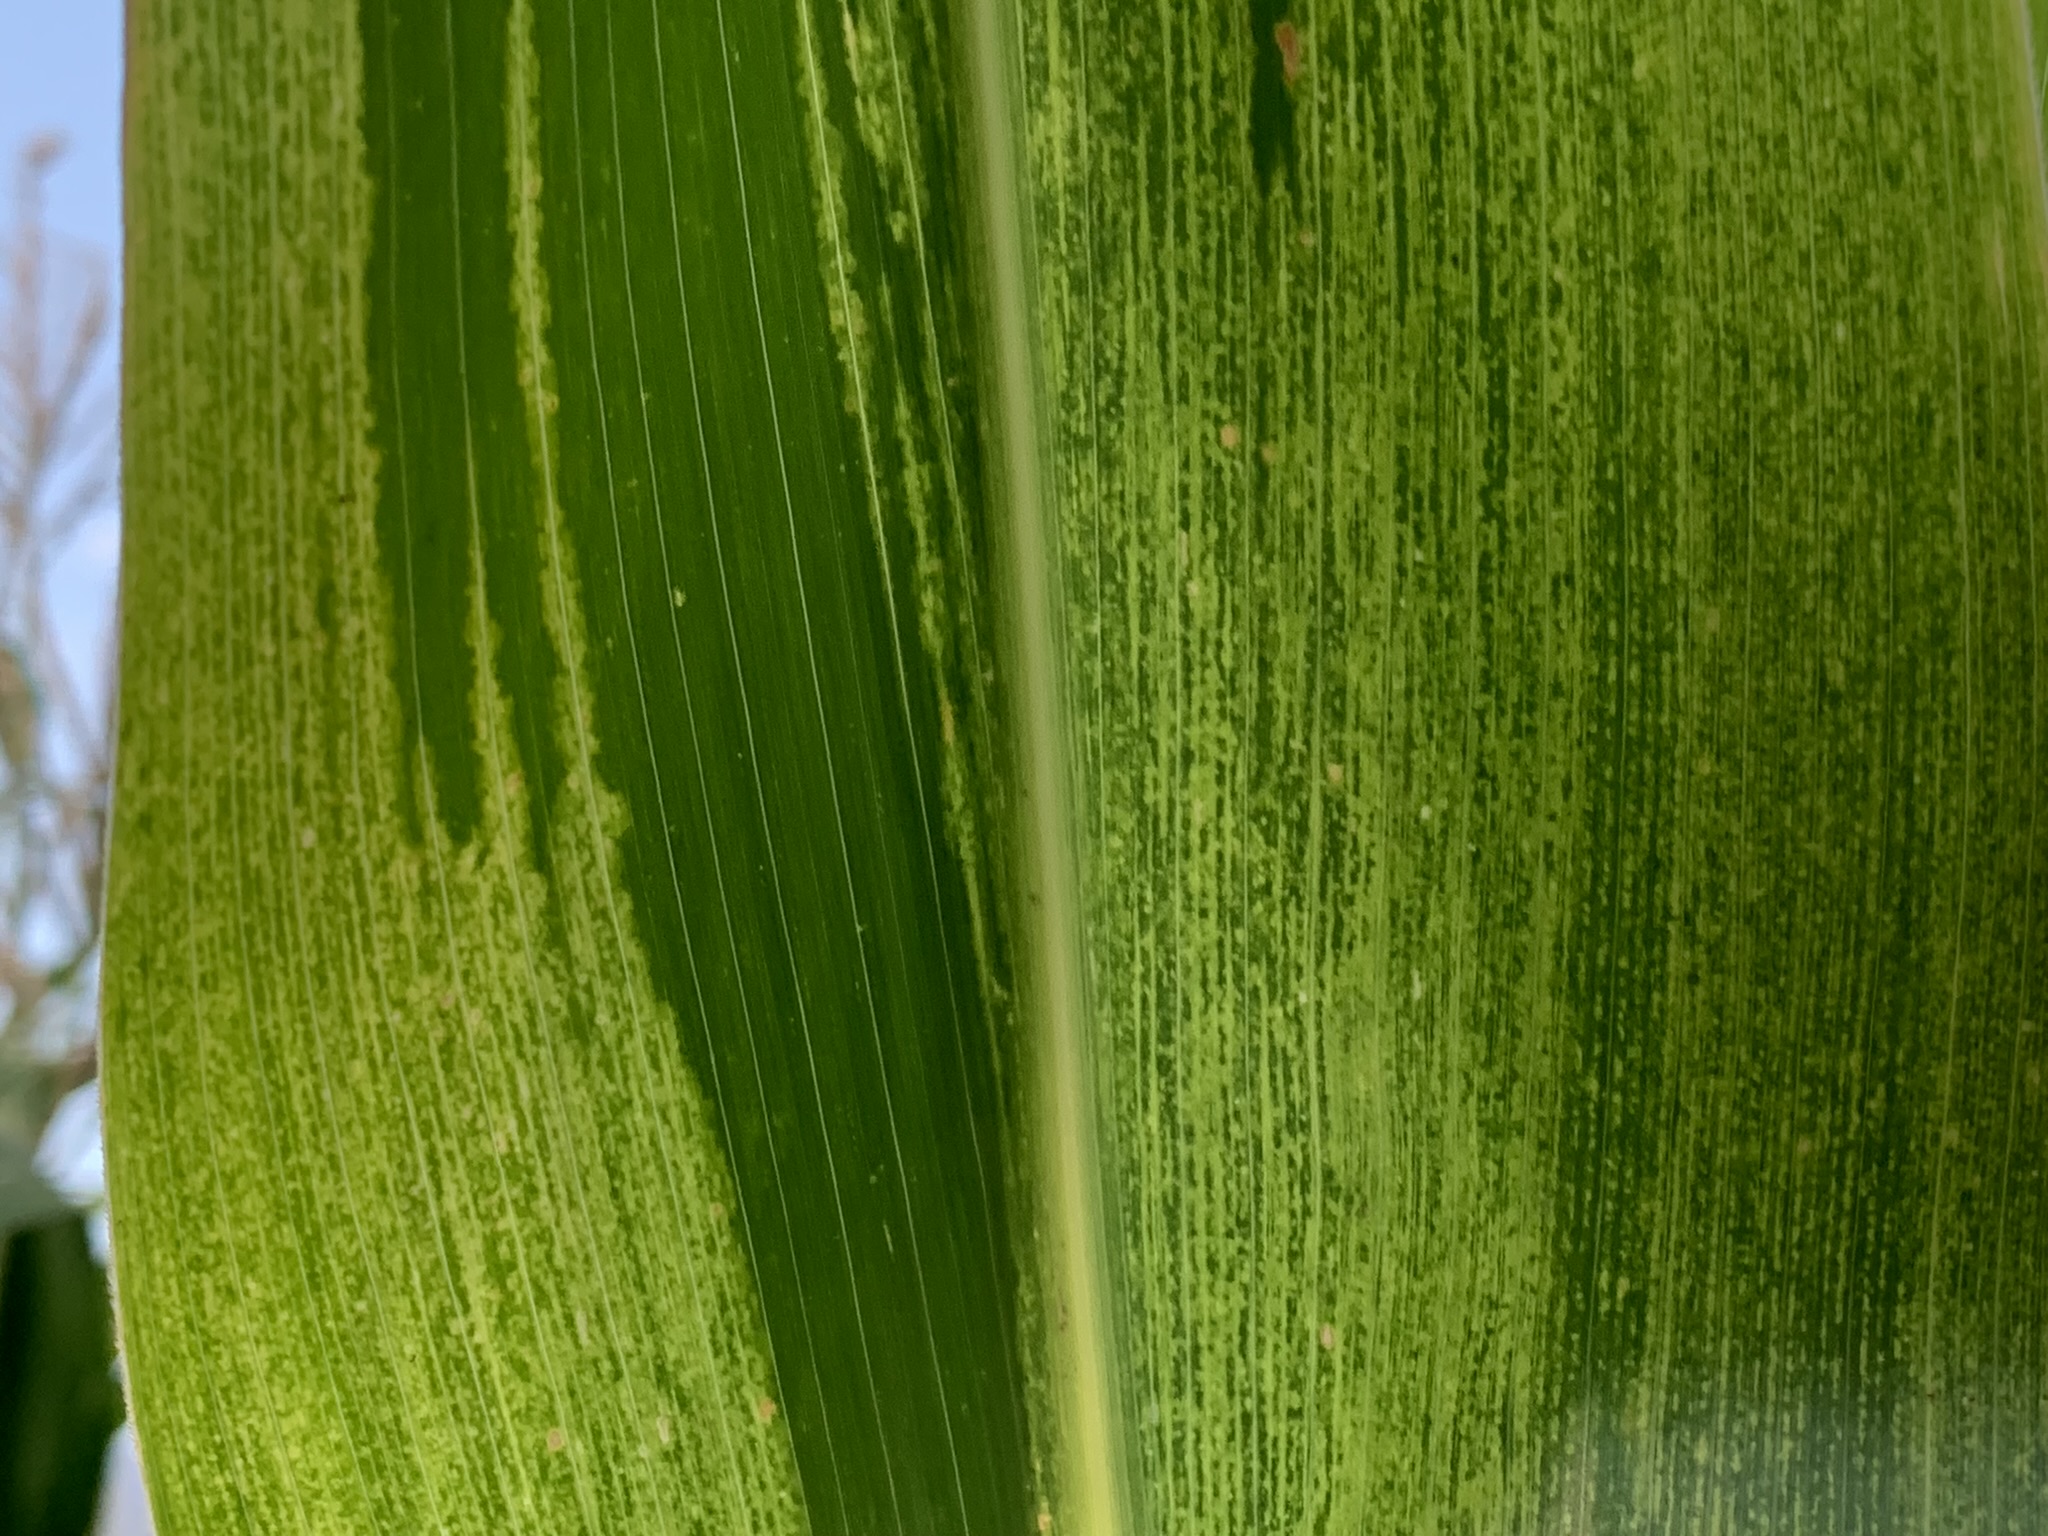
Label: MLN